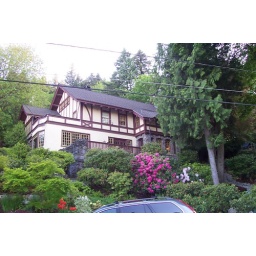
Fancy pants house near Forest Park